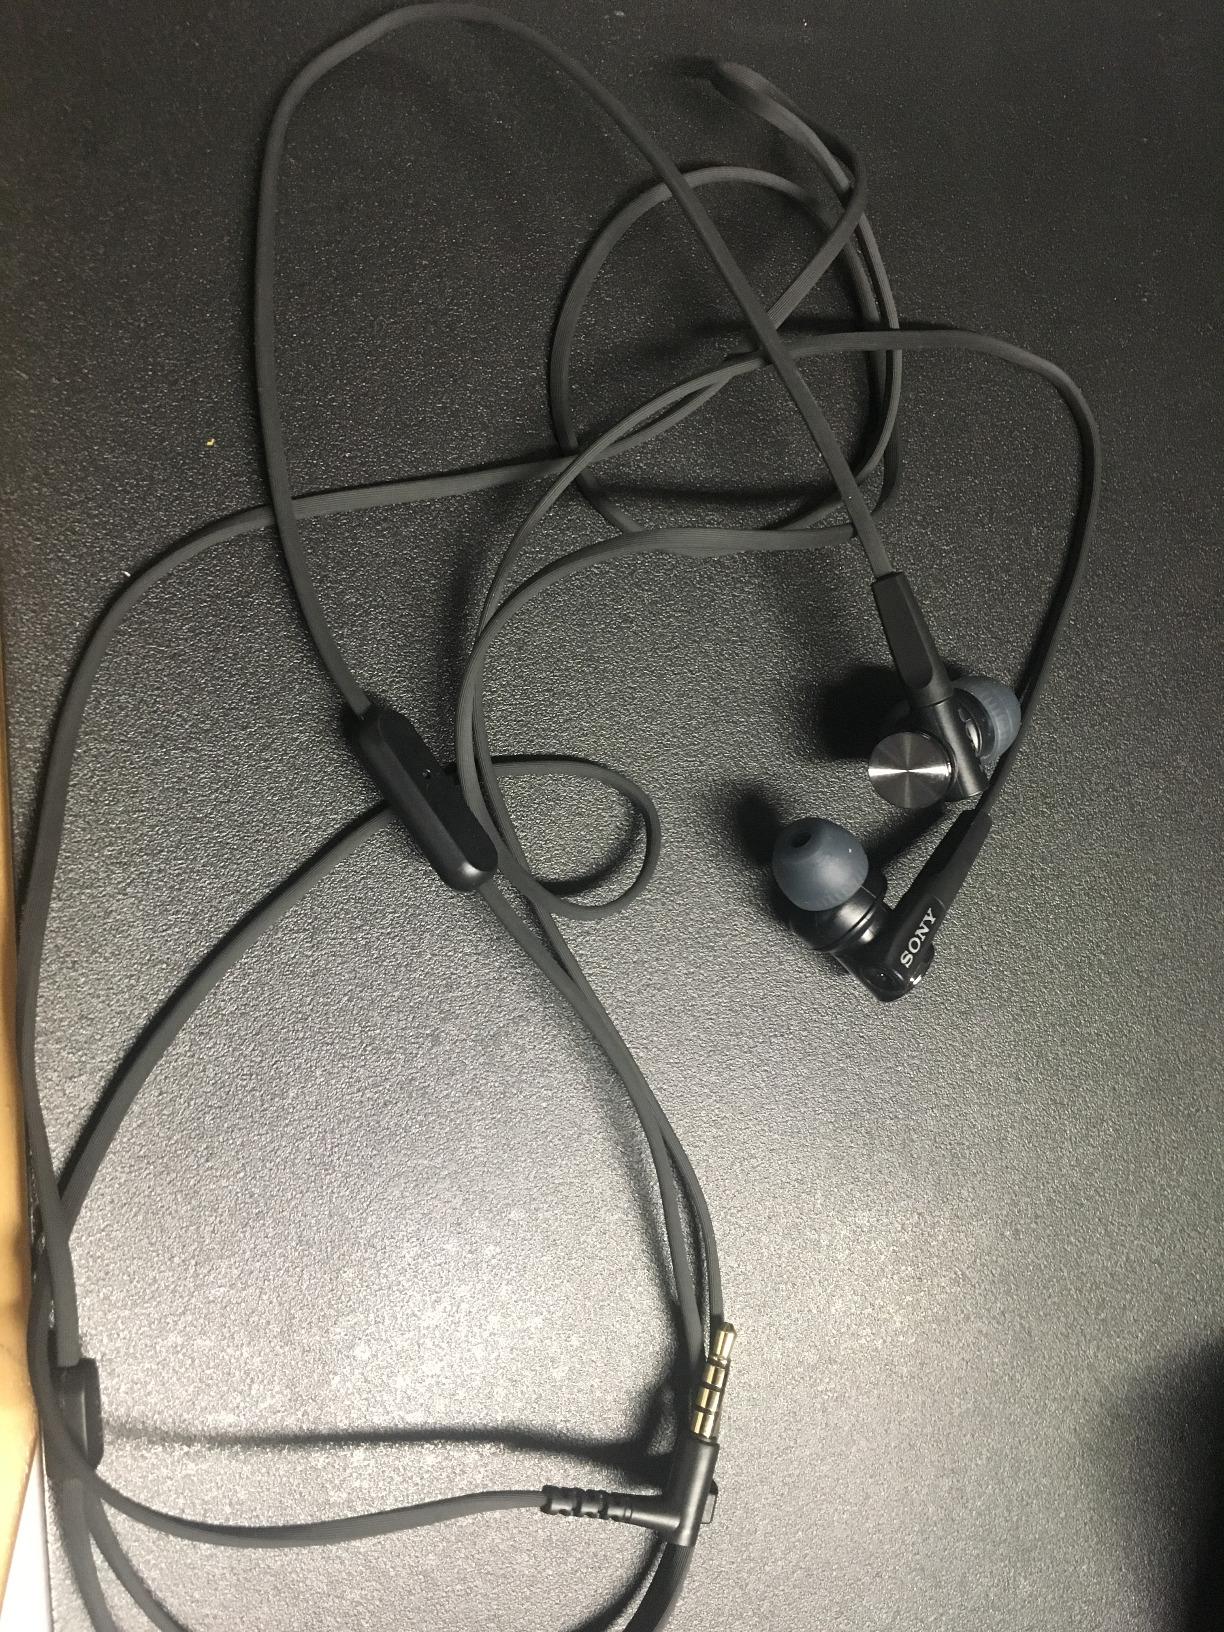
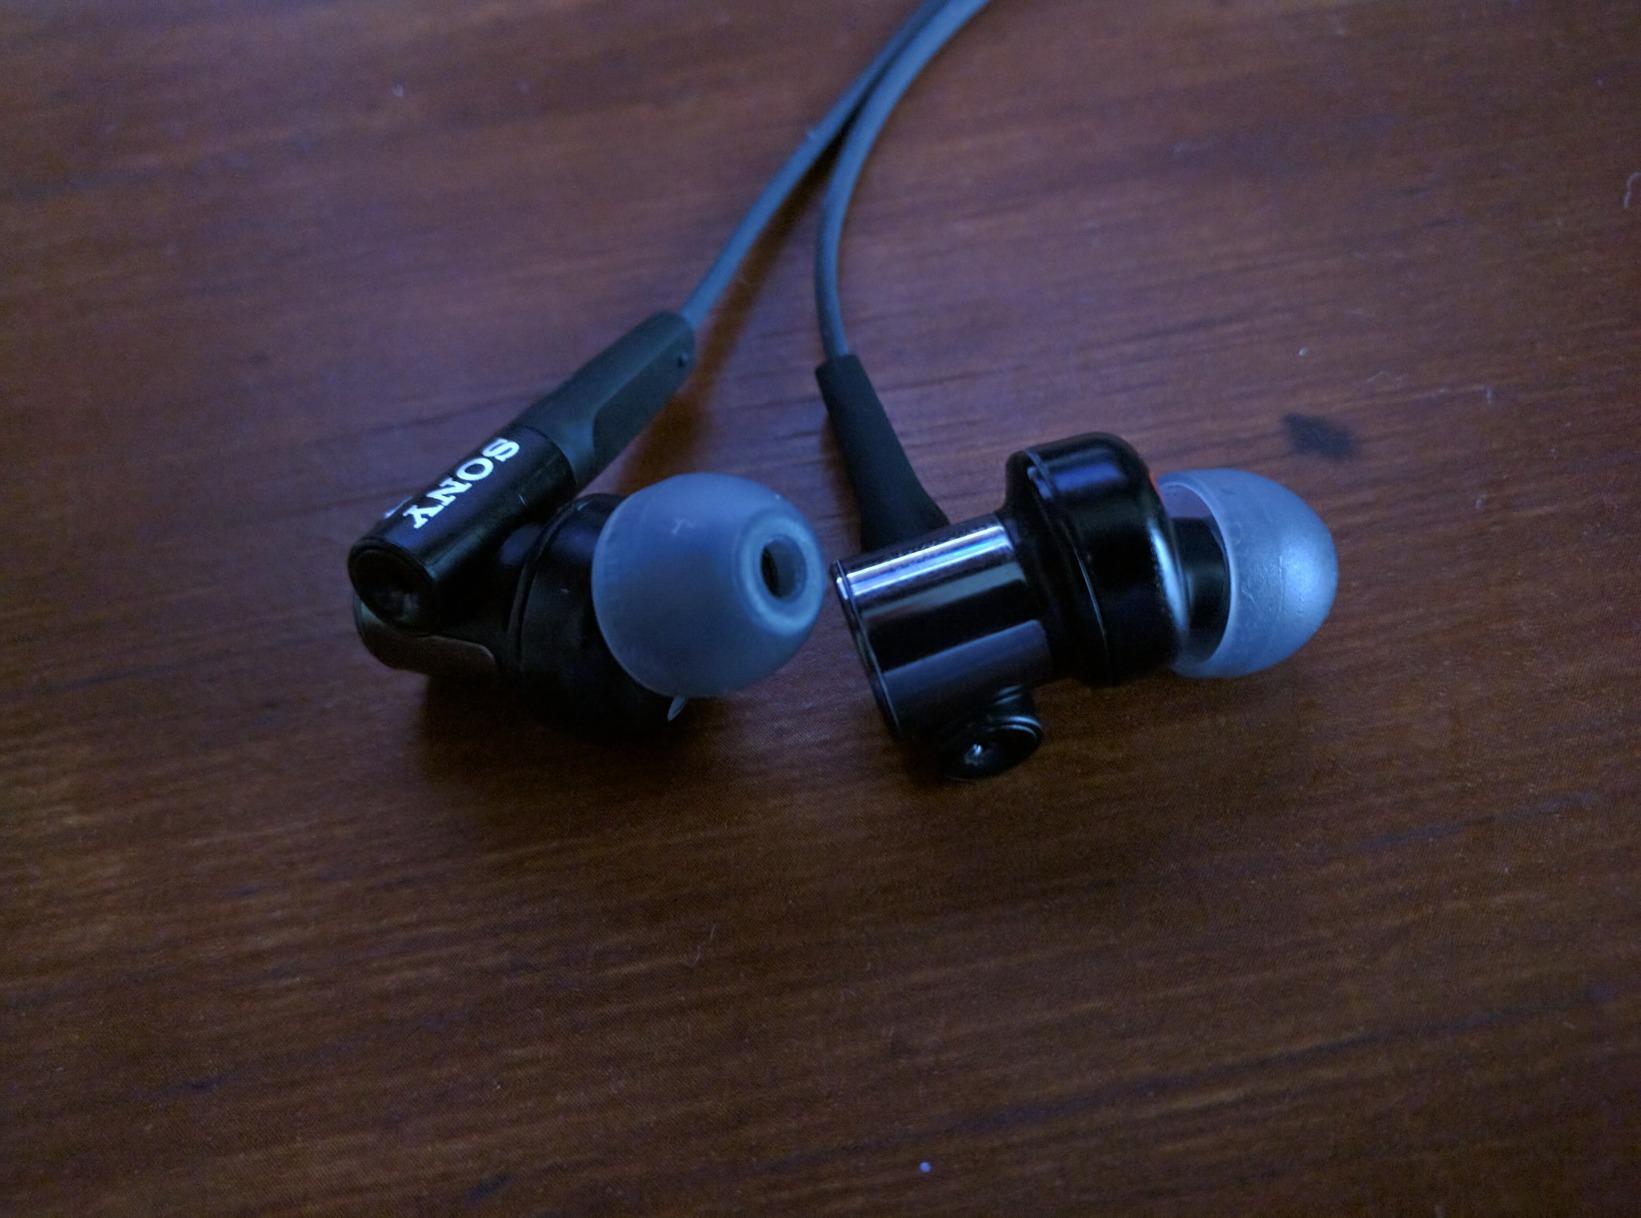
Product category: headphones
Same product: yes